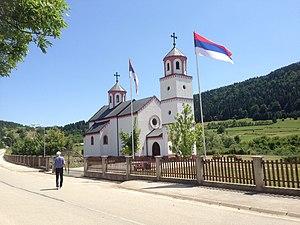
Drinić est un village de Bosnie-Herzégovine. Il est situé dans la municipalité de Petrovac et dans la République serbe de Bosnie. Selon les premiers résultats du recensement bosnien de 2013, il compte 348 habitants.